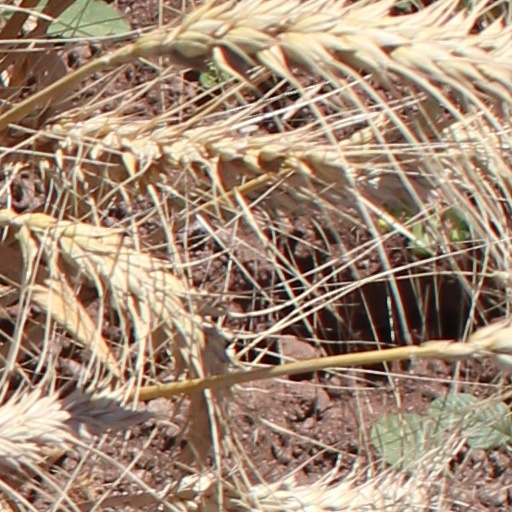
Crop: wheat